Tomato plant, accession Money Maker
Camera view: vertical (180 deg); turntable rotation: 60 degrees
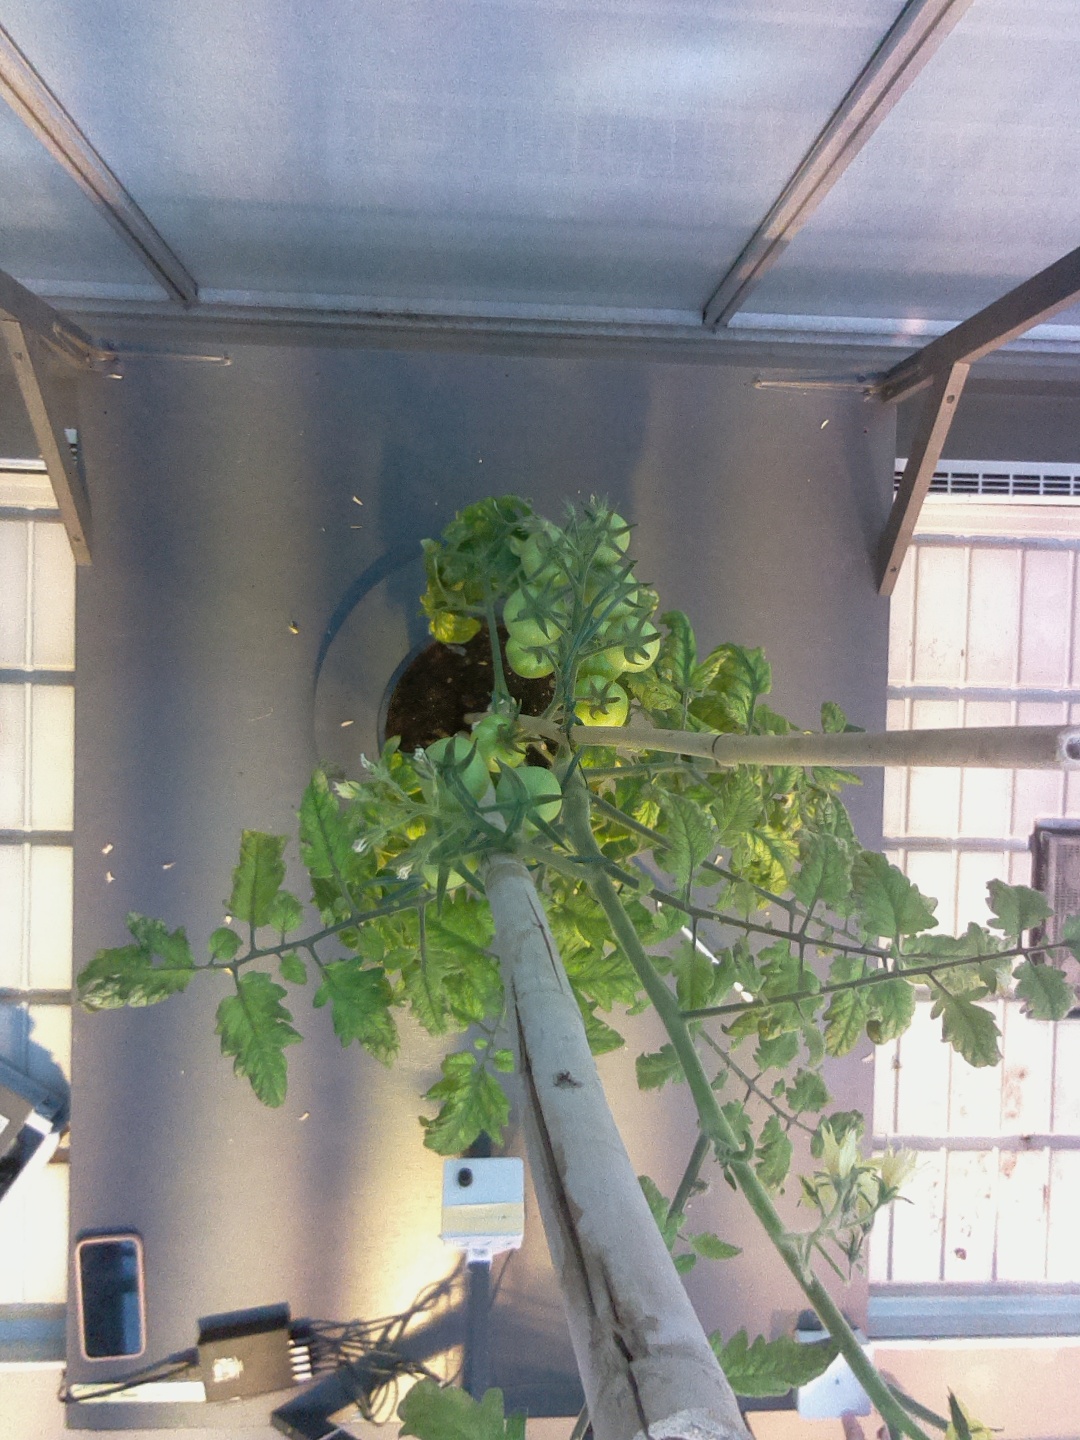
BBCH growth stage 74: 40%-50% of final fruit size